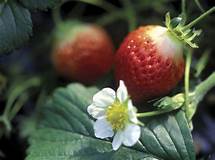
Label: Strawberry